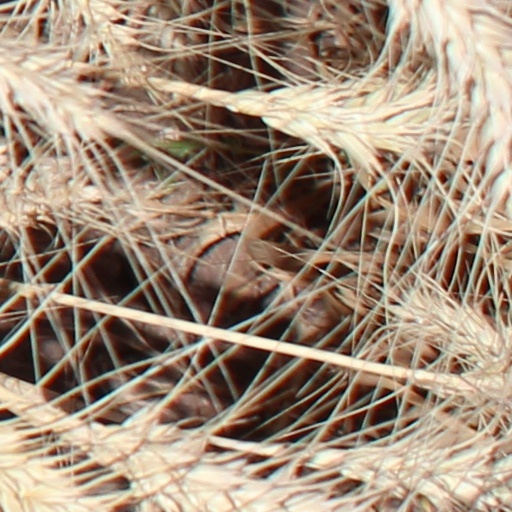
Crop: wheat